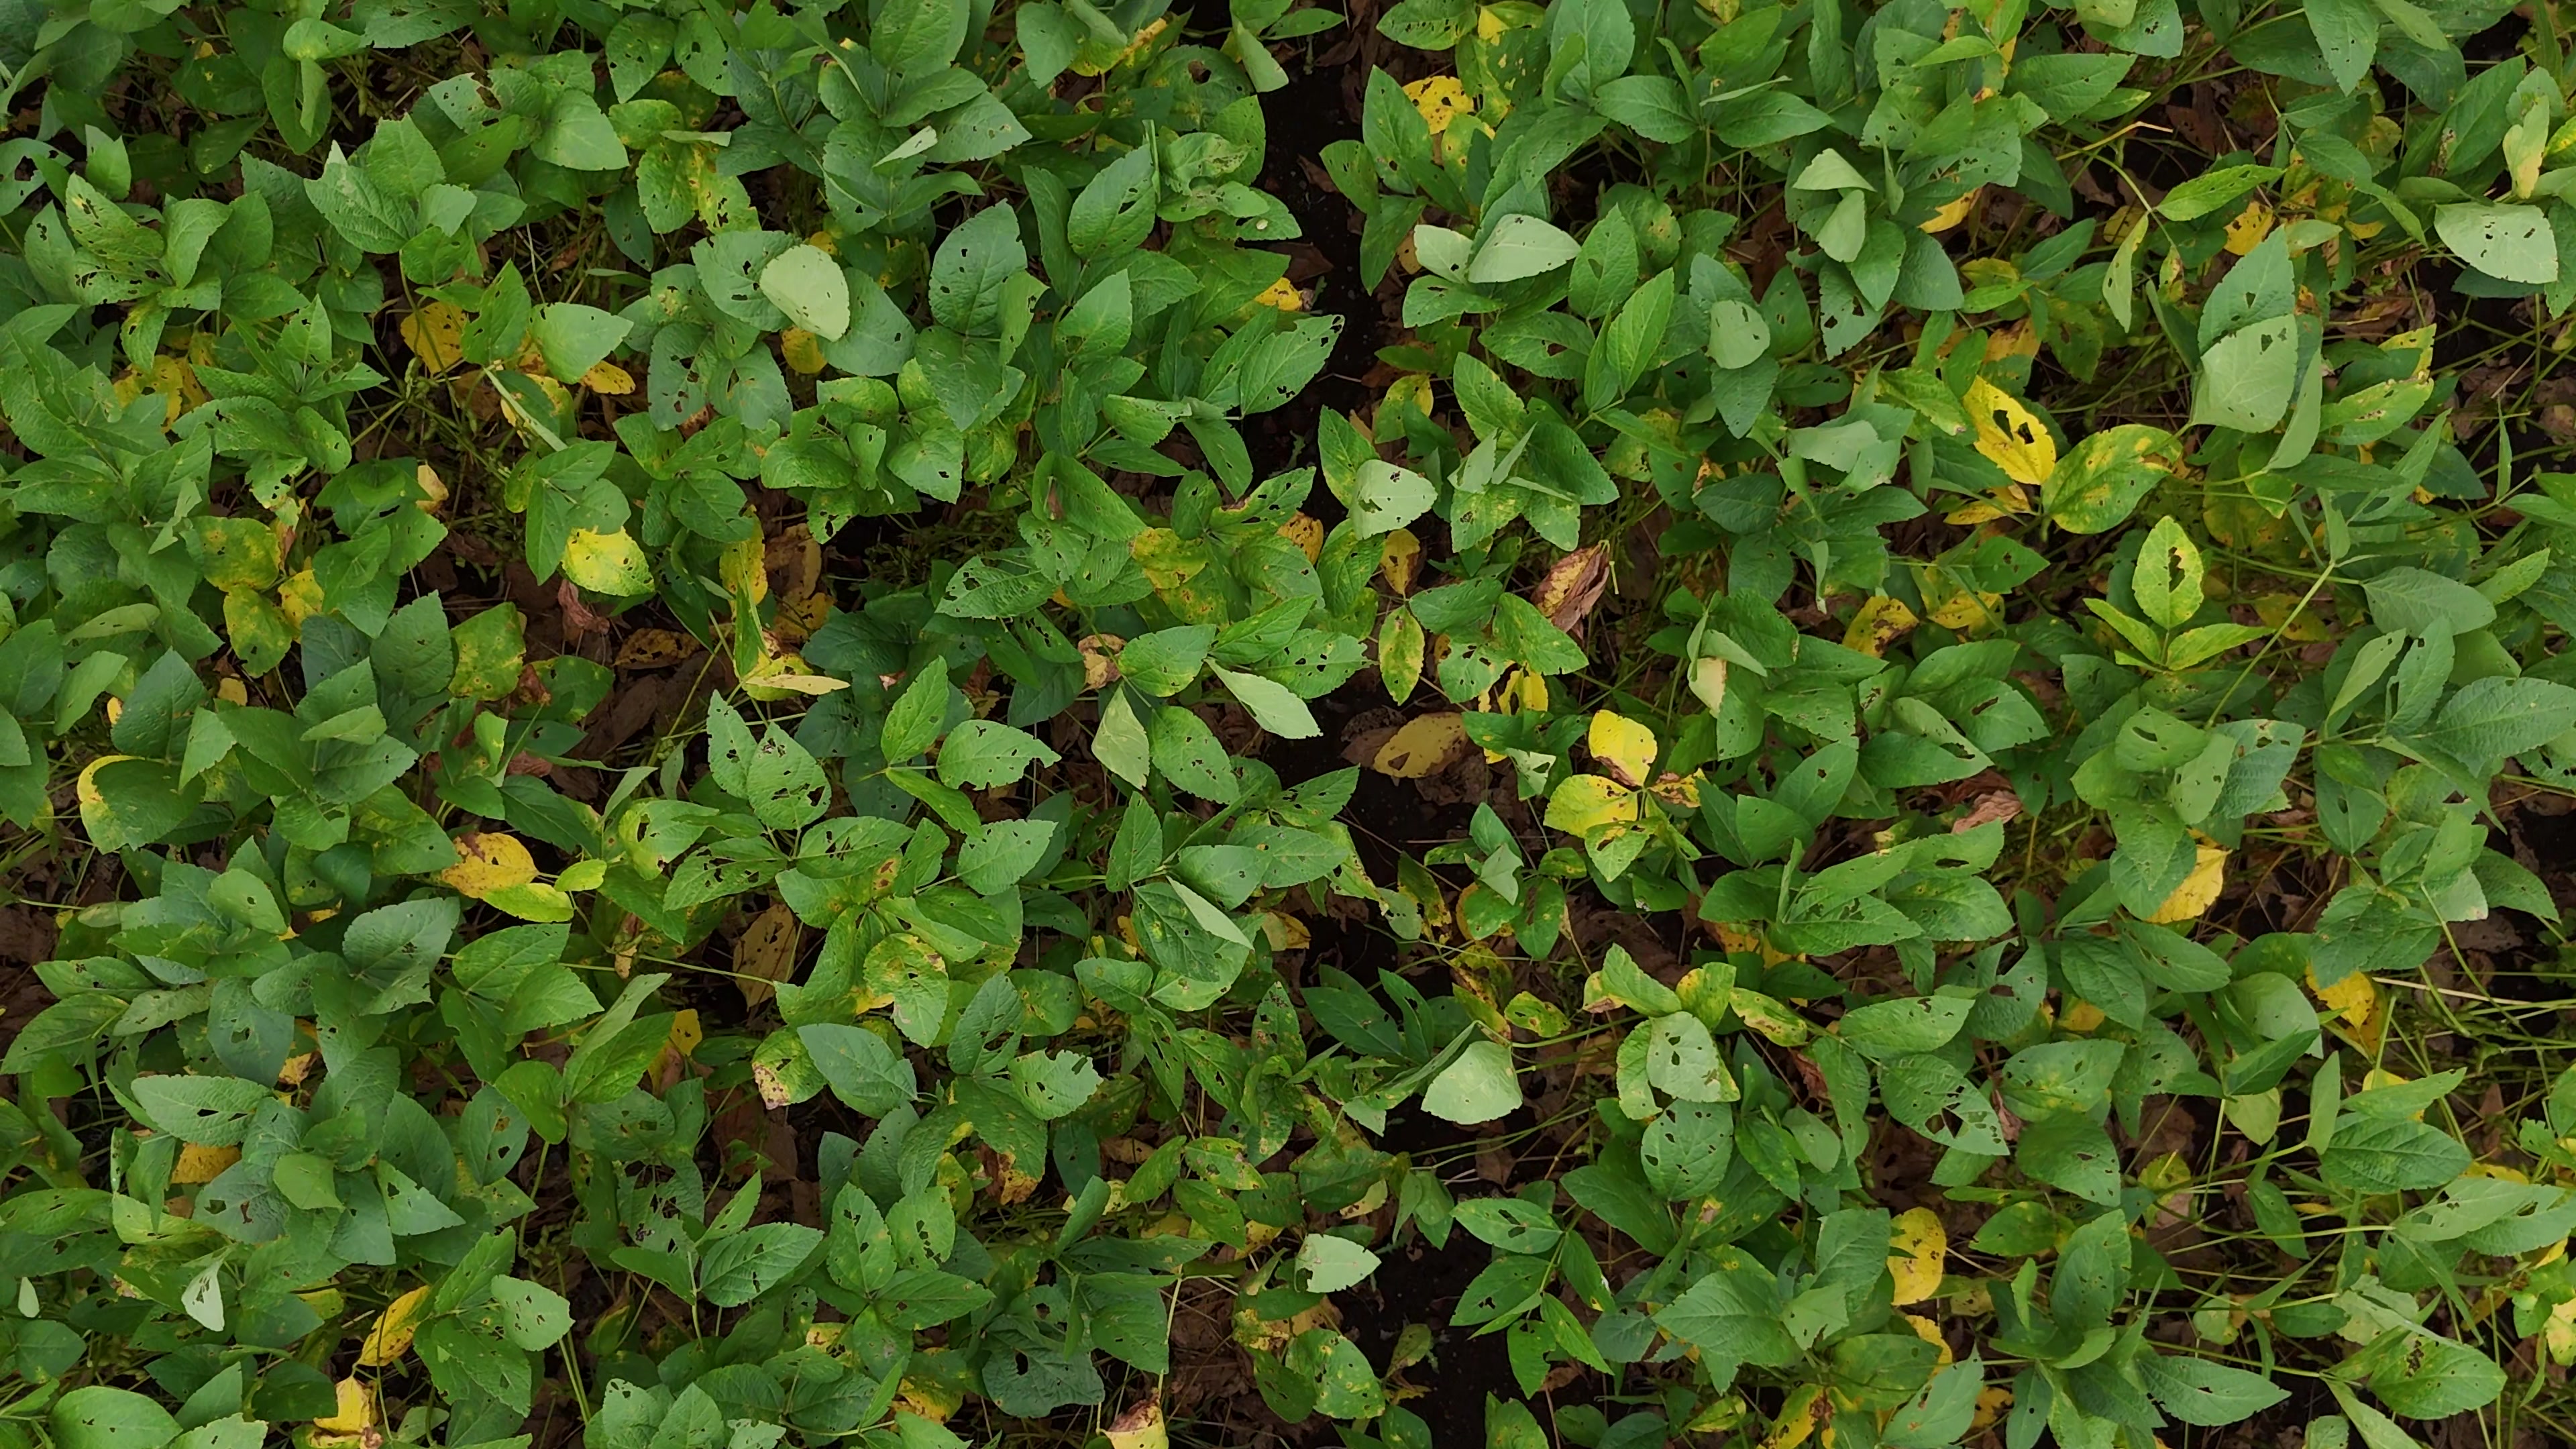
Label: Rust